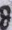
Number: 8